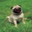
Label: dog